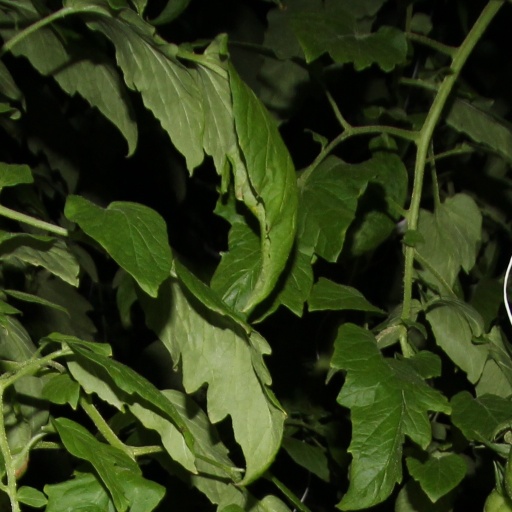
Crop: tomato